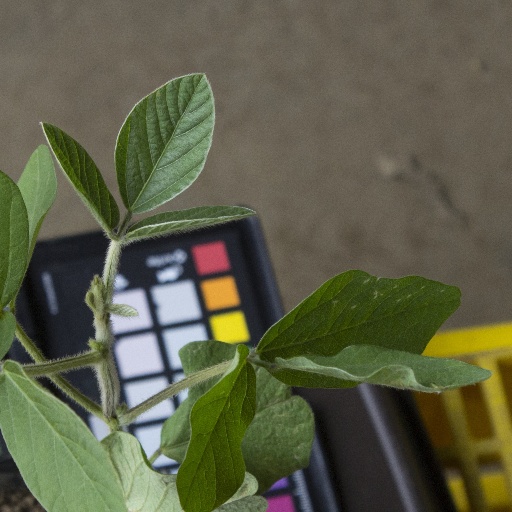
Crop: soybean